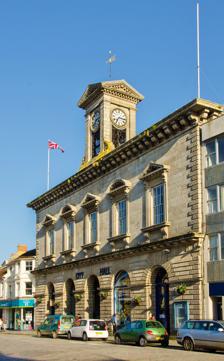
Building: Hall for Cornwall
Country: United Kingdom
Year built: 1846
Municipal building in Truro, Cornwall, England Hall for Cornwall The Boscawen Street entrance to the complex Location Boscawen Street, Truro Coordinates 50°15′46″N 5°03′03″W / 50.2629°N 5.0507°W / 50.2629; -5.0507 Built 1846 Architect Christopher Eales Architectural style(s) Italianate style Website www .hallforcornwall .co .uk Listed Building – Grade II* Official name The City Hall Designated 8 January 1971 Reference no. 1201442 Shown in Cornwall The Hall for Cornwall , known as Truro City Hall until 1997, is an events venue in Boscawen Street in Truro , Cornwall , England. The building, which was previously the headquarters of Truro City Council, is a Grade II* listed building . History The rear entrance to the complex, which until 2018 was the main access to the auditorium The first municipal building in Truro was a 17th-century market house, which was arcaded on the ground floor so that markets could be held, with an assembly hall on the first floor. It was replaced with a more substantial structure in 1809 but when that was also found to be inadequate, civic leaders commissioned a new building on the same site in the early 1840s. The new building was designed by Christopher Eales in the Italianate style , built in granite ashlar stone and completed in 1846. The design involved a symmetrical main frontage with five bays facing onto Boscawen Street; the ground floor was arcaded and rusticated , while the first floor had sash windows with triangular pediments on the central and outer windows and with segmental pediments on the other windows. There were quoins at the corners and at roof level there was a heavily modillioned cornice . Internally, the north end of the complex accommodated the municipal buildings, which included a courtroom and a council chamber, while the south end accommodated a market hall. A clock, manufactured by J. Moore & Sons of Clerkenwell, was provided in 1854 (the gift of J. L. Damper Esq.). A clocktower was installed on the Boscawen Street frontage in 1858. The suffragette , Helen Beedy, gave a speech advocating voting rights for women at a public meeting in the building in December 1874. In 1877, when Truro became a city, the complex was renamed Truro City Hall. In the early 20th century civic leaders decided to make the market hall at the rear of the complex available for public use. This resulted in the market hall being operated as a skating rink in 1907 and then as a cinema in 1912. In 1914 the clock tower caught fire; it spread through the roof and gutted much of the building. After the building was restored a new clock and chimes were provided by an anonymous donor; the new clock was by Smith of Derby , and the four bells by Taylor of Loughborough . After the fire, the market hall was remodelled as a theatre with a stage in 1925 and, following a period of neglect in the 1960s, it served as a flea market in the 1970s. The rock band , Queen , played their first live concert in the building on 27 June 1970. The municipal buildings continued to serve as the headquarters of Truro City Council for much of the 20th century, but ceased to be the local seat of government after the enlarged Carrick District Council was formed at offices in Pydar Street in 1974. After a major refurbishment in the mid-1990s, the former market hall at the rear of the complex re-opened as Hall for Cornwall on 15 November 1997. In September 2008 the venue put on a re-working of the play, The Jew of Malta by Christopher Marlowe , entitled Barabas , which featured a Cornish, national and international cast. The venue then became one of a number of organisations involved in Cornwall Council 's proposed National Theatre of Cornwall , when the initiative was launched in February 2012. Christmas shows, directed by locally based director and producer, Simon Harvey , included Dick Whittington and his Mousehole Cat! in December 2016 and Jack and the Beanstalk - A gigantic adventure! in December 2017. A major programme of refurbishment works, undertaken by Kier Group at a cost of £20 million to a design by Burrell Foley Fischer , began in June 2018. The project involved a completely new auditorium, located in the centre of the complex, increasing the capacity of the venue from 965 seats to 1,354 seats: it is accessed from the north end of the complex, i.e. Boscawen Street, whereas the old auditorium was accessed from the south end of the complex, i.e. Back Quay. Although the venue continues to be called Hall for Cornwall , the new auditorium is known as The Cornwall Playhouse and opened in 2021. See also Cornwall portal Grade II* listed buildings in Cornwall References